Nemiroff

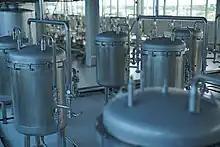
Modern production

The Nemiroff product line includes more than 60 types of classic and flavor products in various price categories, including the most popular being Ukrainian Honey with Pepper and ultra-premium LEX by Nemiroff.